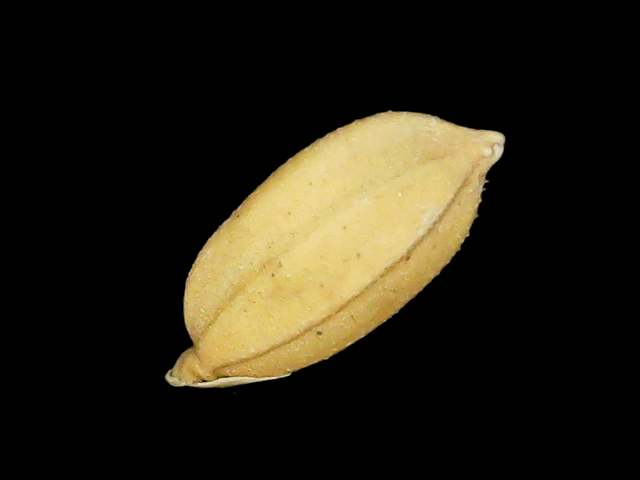
Rice variety: Binadhan08